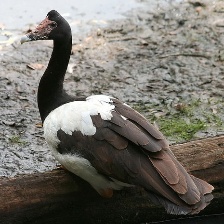
Species: MAGPIE GOOSE
Scientific name: ANSERANAS SEMIPALMATA
ImageNet parent category: goose